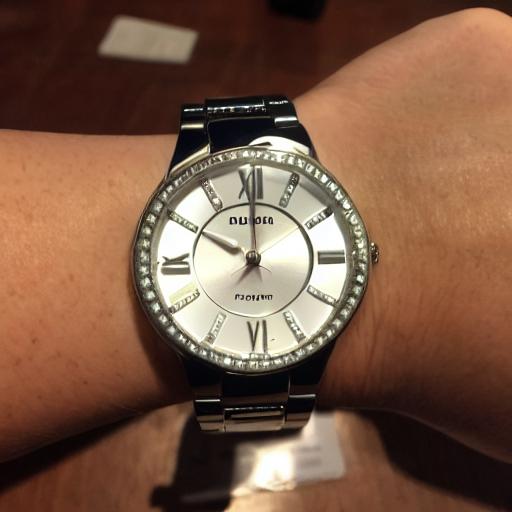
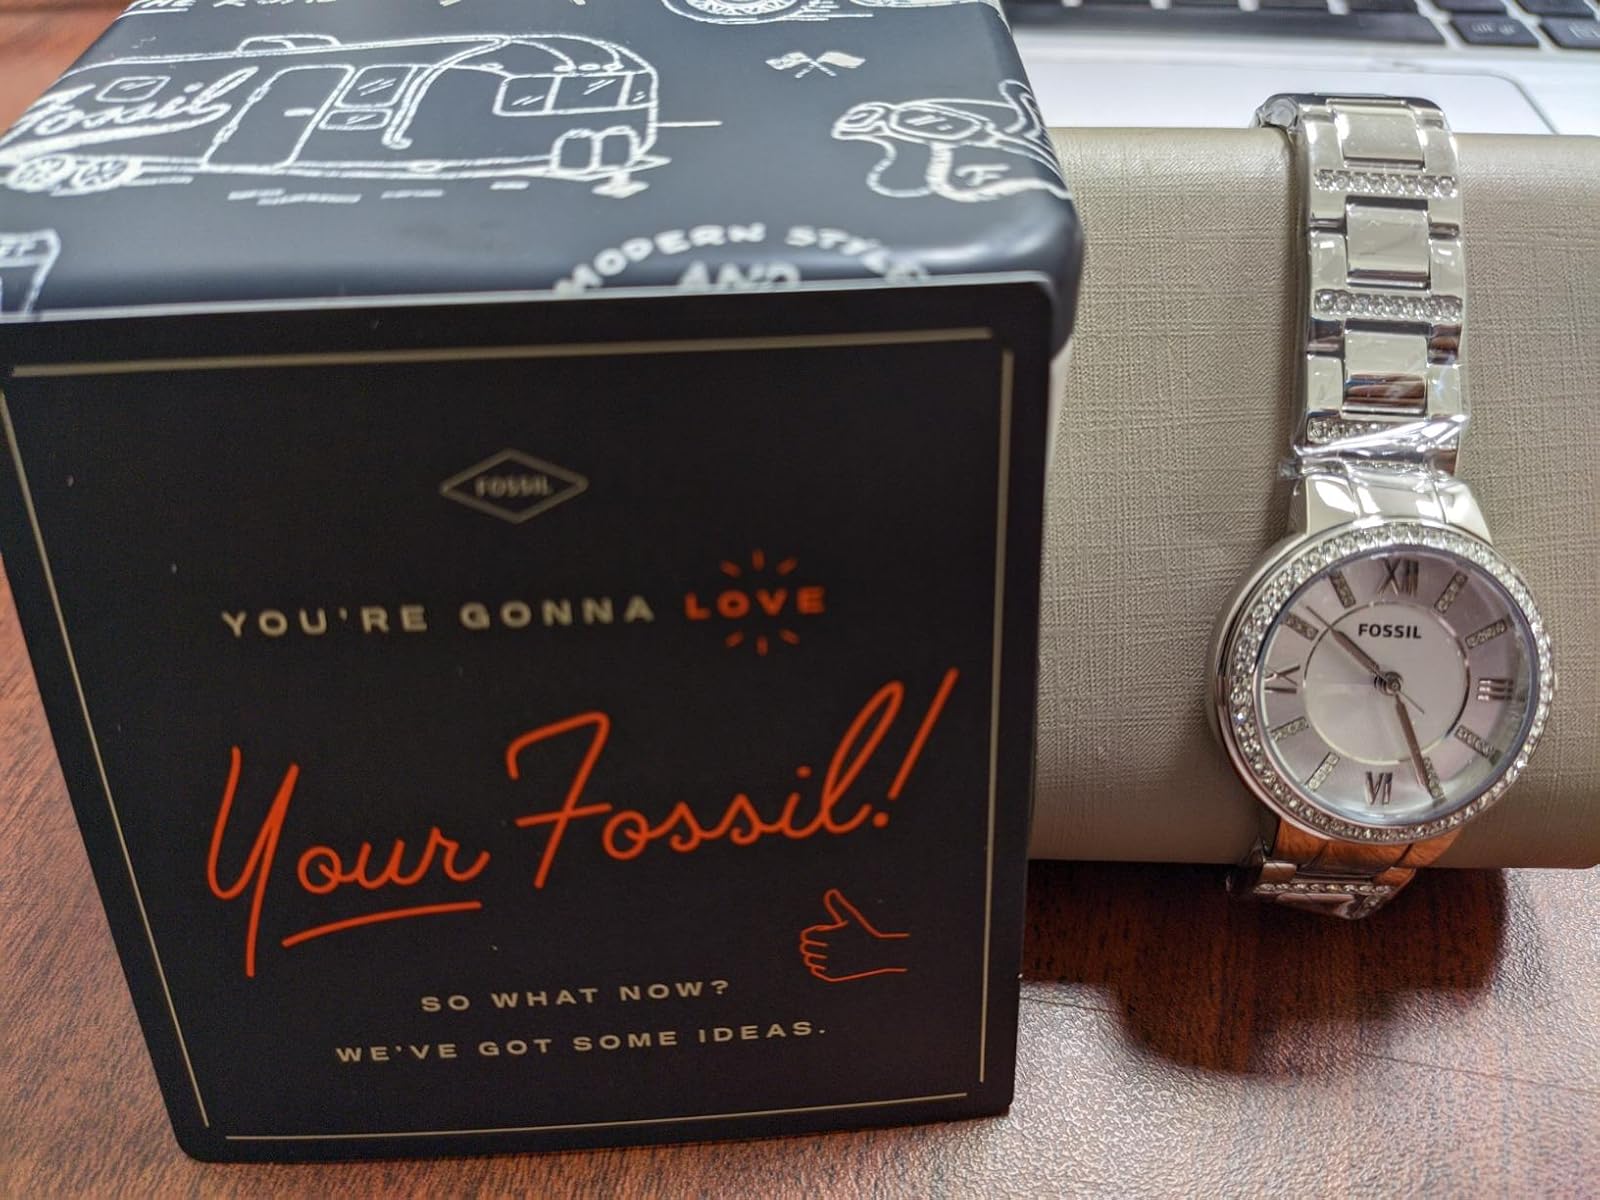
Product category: accessories_watch
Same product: no